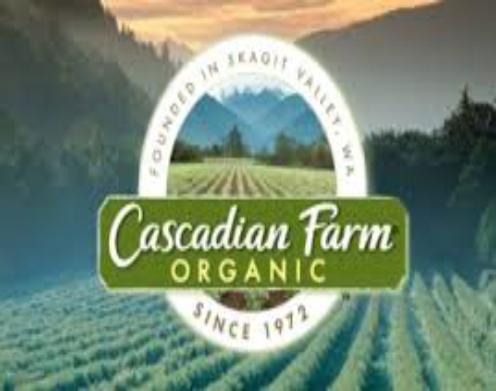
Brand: Cascadian Farm
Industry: Food